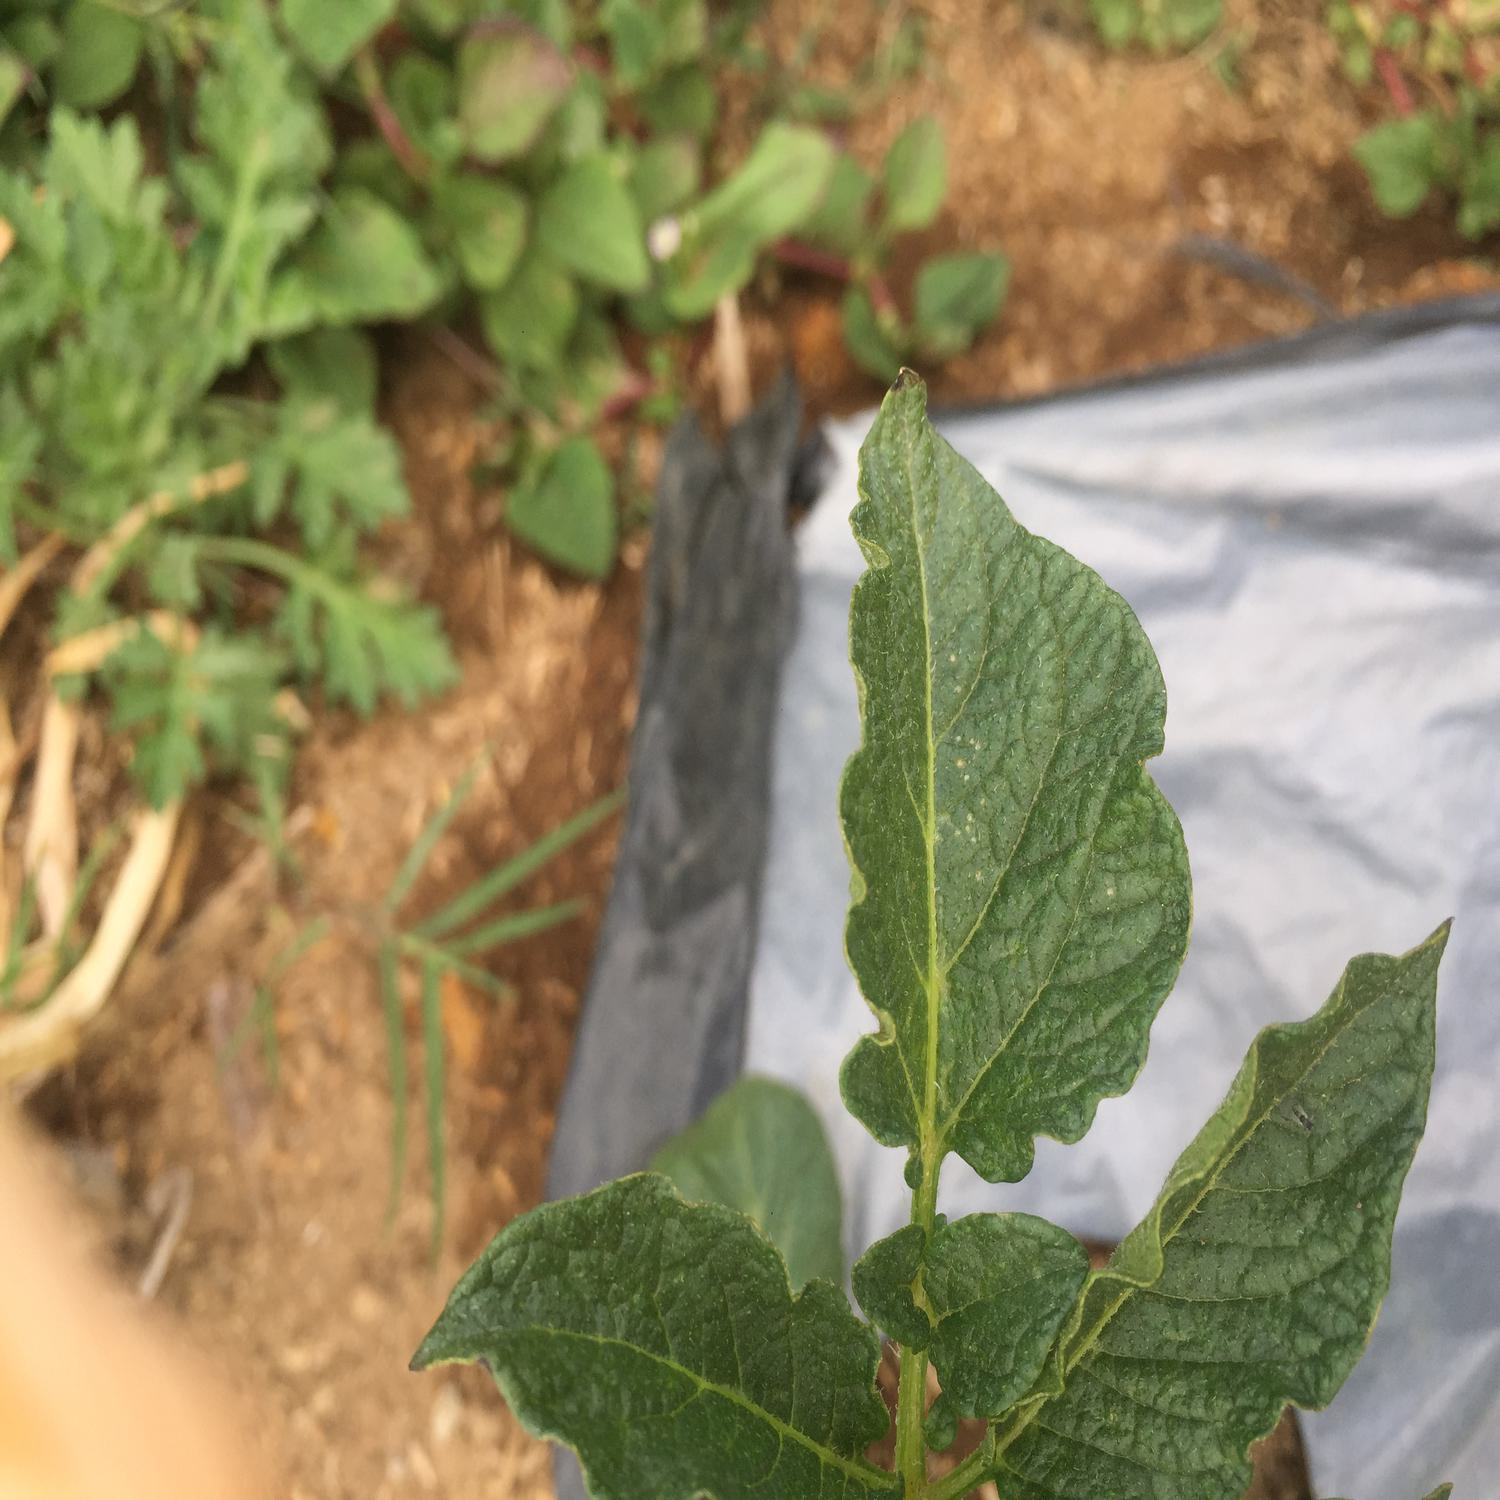
Etiqueta: Virus